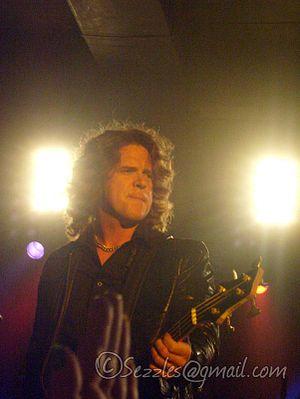
Patrick Badger est un bassiste du groupe rock américain Extreme.